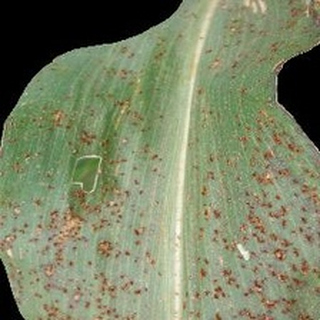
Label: corn_common_rust